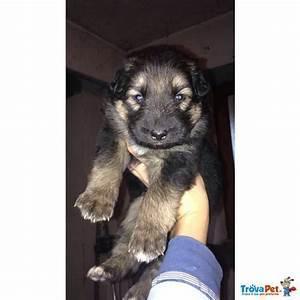
dog